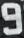
Number: 9